In a Colt's Shadow

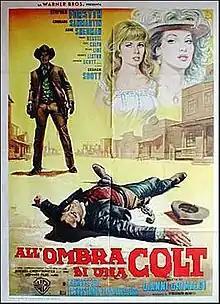
Italian film poster

In a Colt's Shadow is a 1965 Italian Spaghetti Western film directed and written by Giovanni Grimaldi.